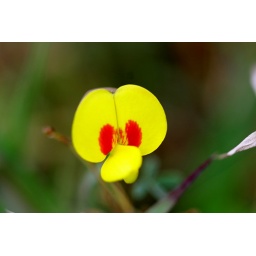
yellow flower by road side